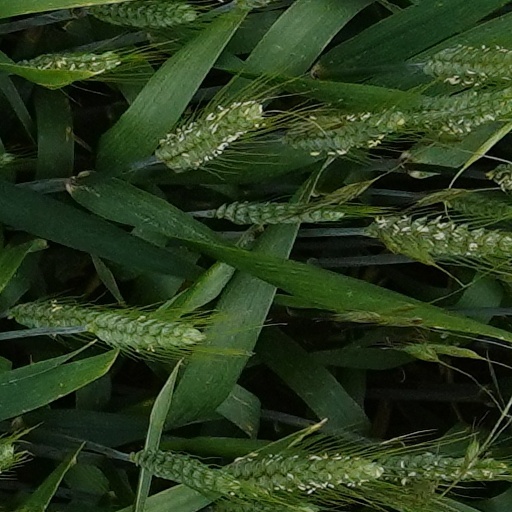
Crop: wheat